Singing telegram

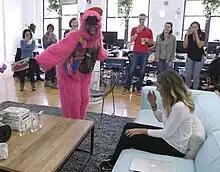
A singing telegram artist delivering a birthday message

A singing telegram is a message delivered by an artist in a musical form. Singing telegrams are historically linked to normal telegrams, but tend to be humorous. Sometimes, the artist is in costume or formal clothing.